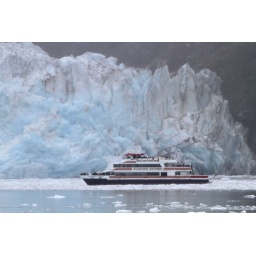
A tour boat near the face of Surprise Glacier